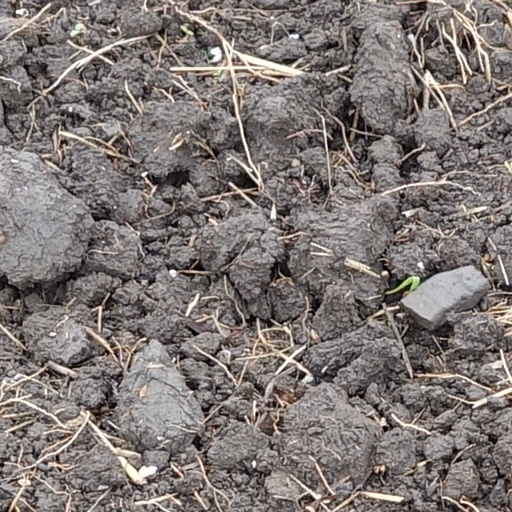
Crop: wheat